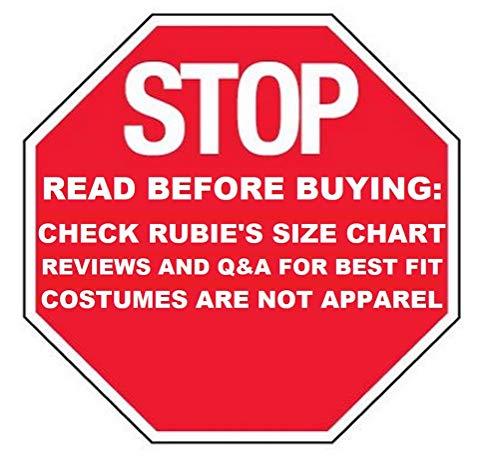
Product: Ghostbusters Deluxe Jumpsuit Costume
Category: Clothing, Shoes & Jewelry | Costumes & Accessories | Men | Costumes & Cosplay Apparel | Costumes
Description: Deluxe ghostbusters costume features the movie, inspired jumpsuit with signature ghostbusters emblem.
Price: $23.44